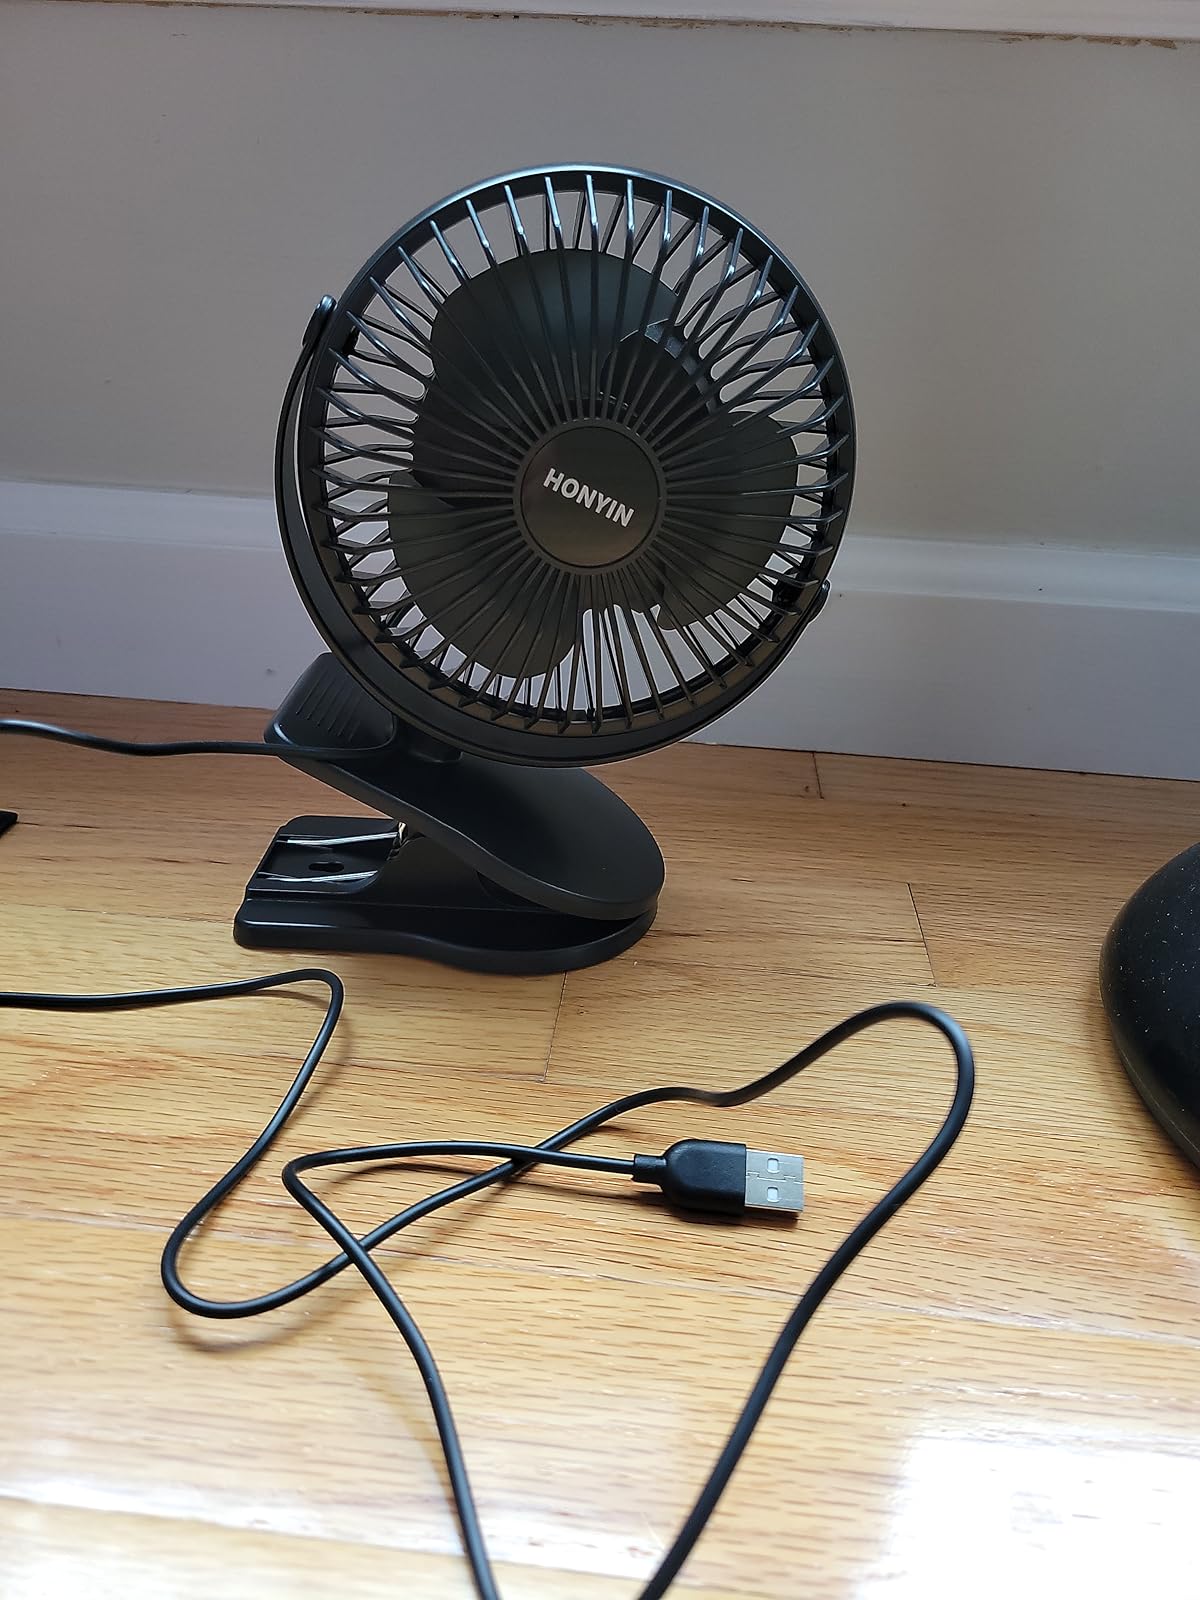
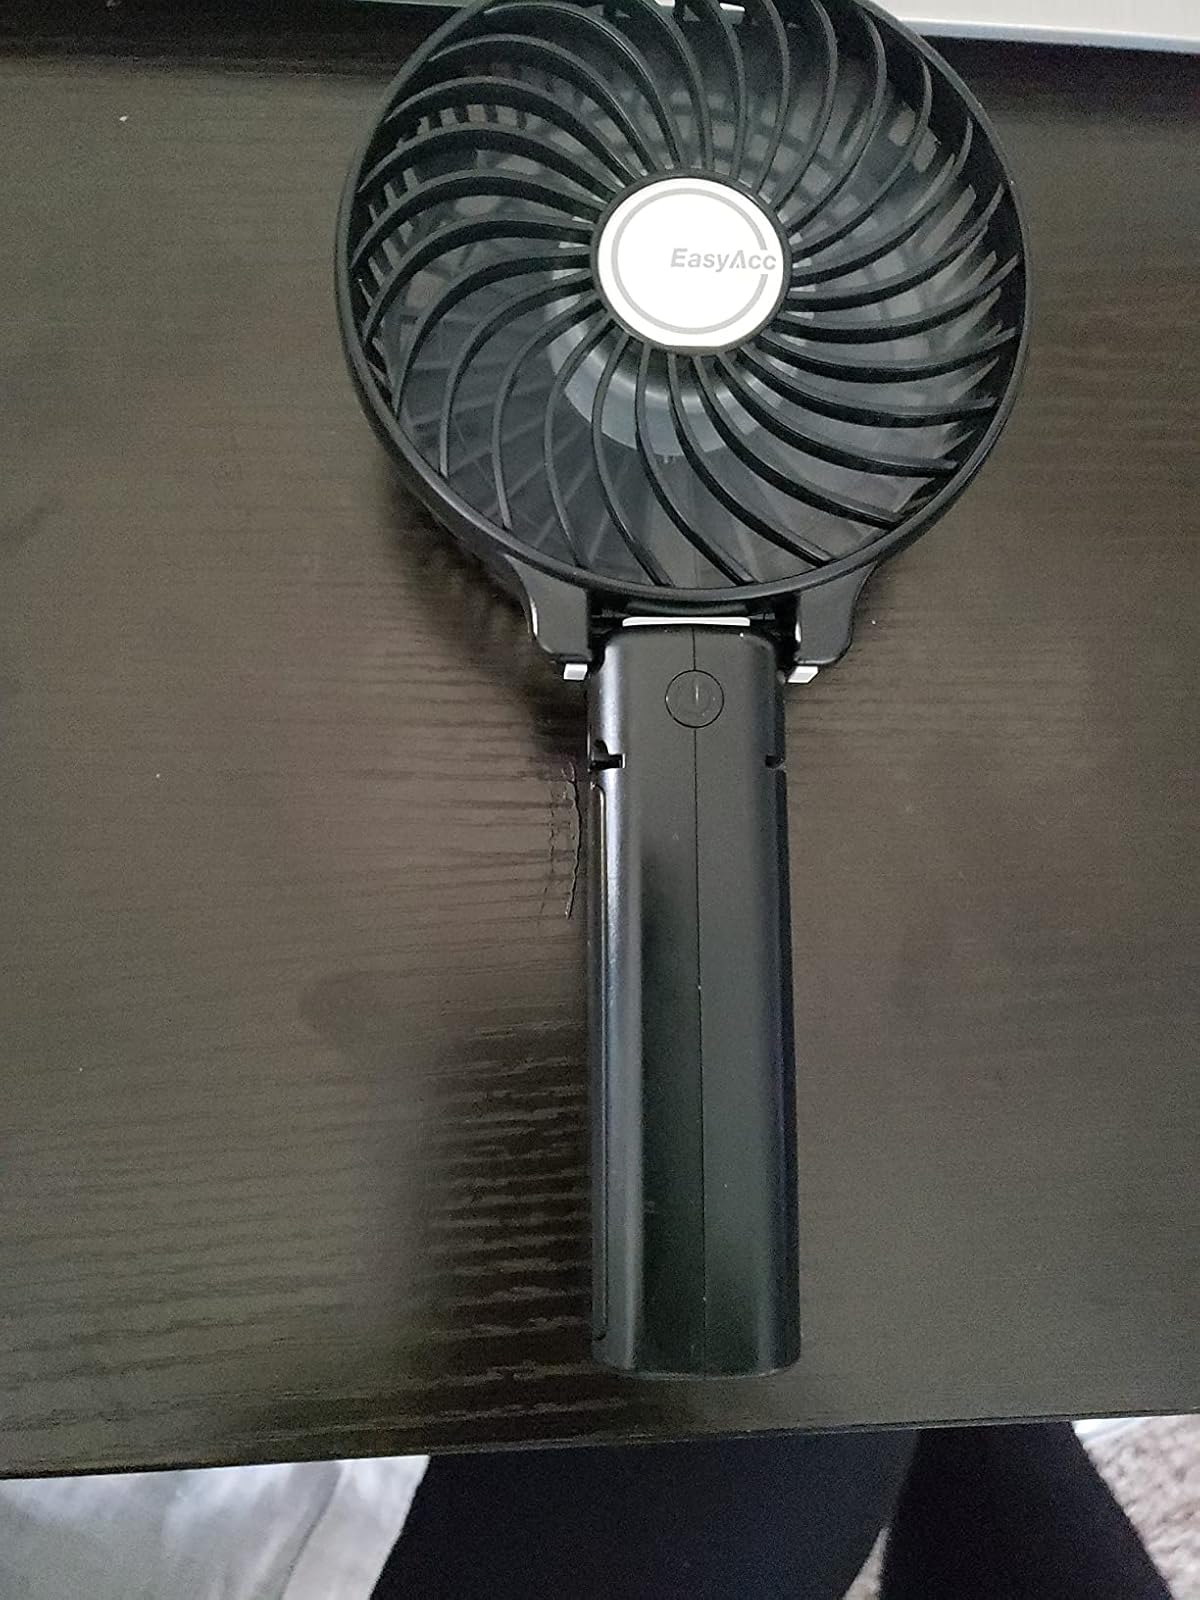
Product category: fan
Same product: no